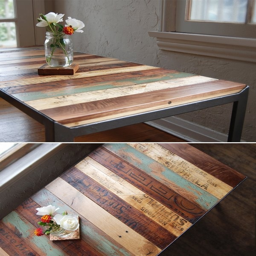
this is a really cool idea .